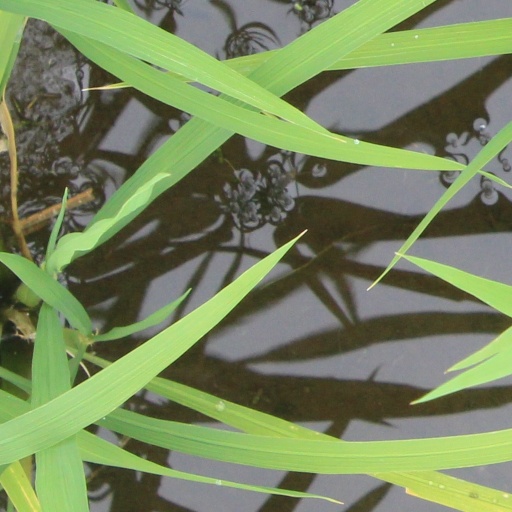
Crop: rice